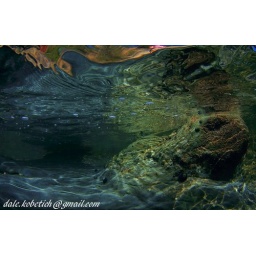
this rock in Laguna Beach reminds me of a turtles head......clear water comes to so. cal....